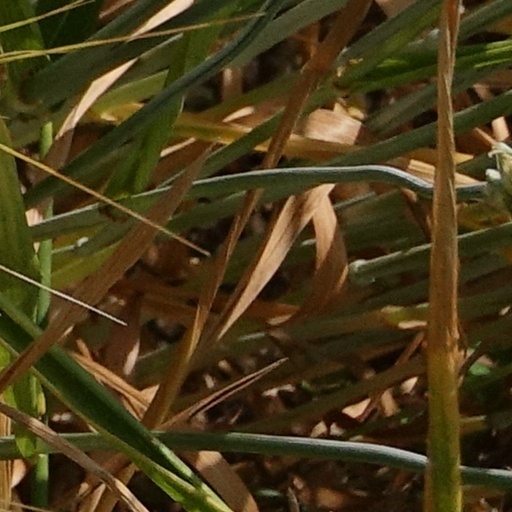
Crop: wheat